Kathleen Walne

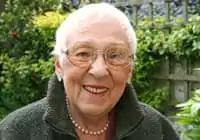

Kathleen Walne (3 October 1915 – 30 June 2011) was a British artist notable for her colourful style of watercolour painting.